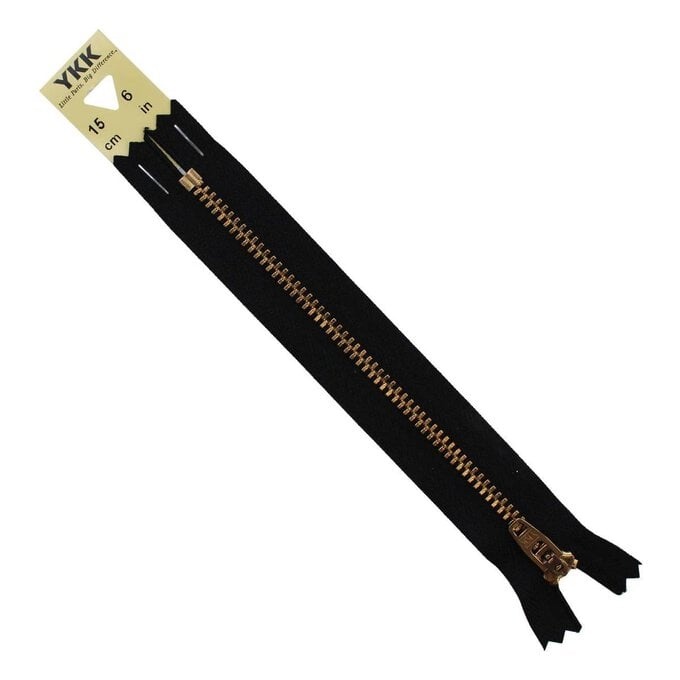
YKK Standard Zip 36cm (14in): Pink (512)
Brand: YKK
Category: Arts & Entertainment > Hobbies & Creative Arts > Arts & Crafts > Art & Crafting Materials > Craft Fasteners & Closures > Zippers > Closed-End Zippers